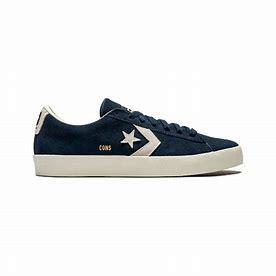
Brand: Converse
Model: 100